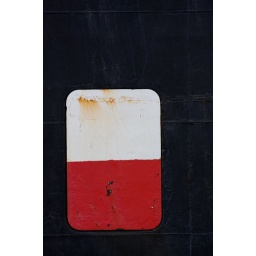
A sign on a ship in the harbour of Hamburg.